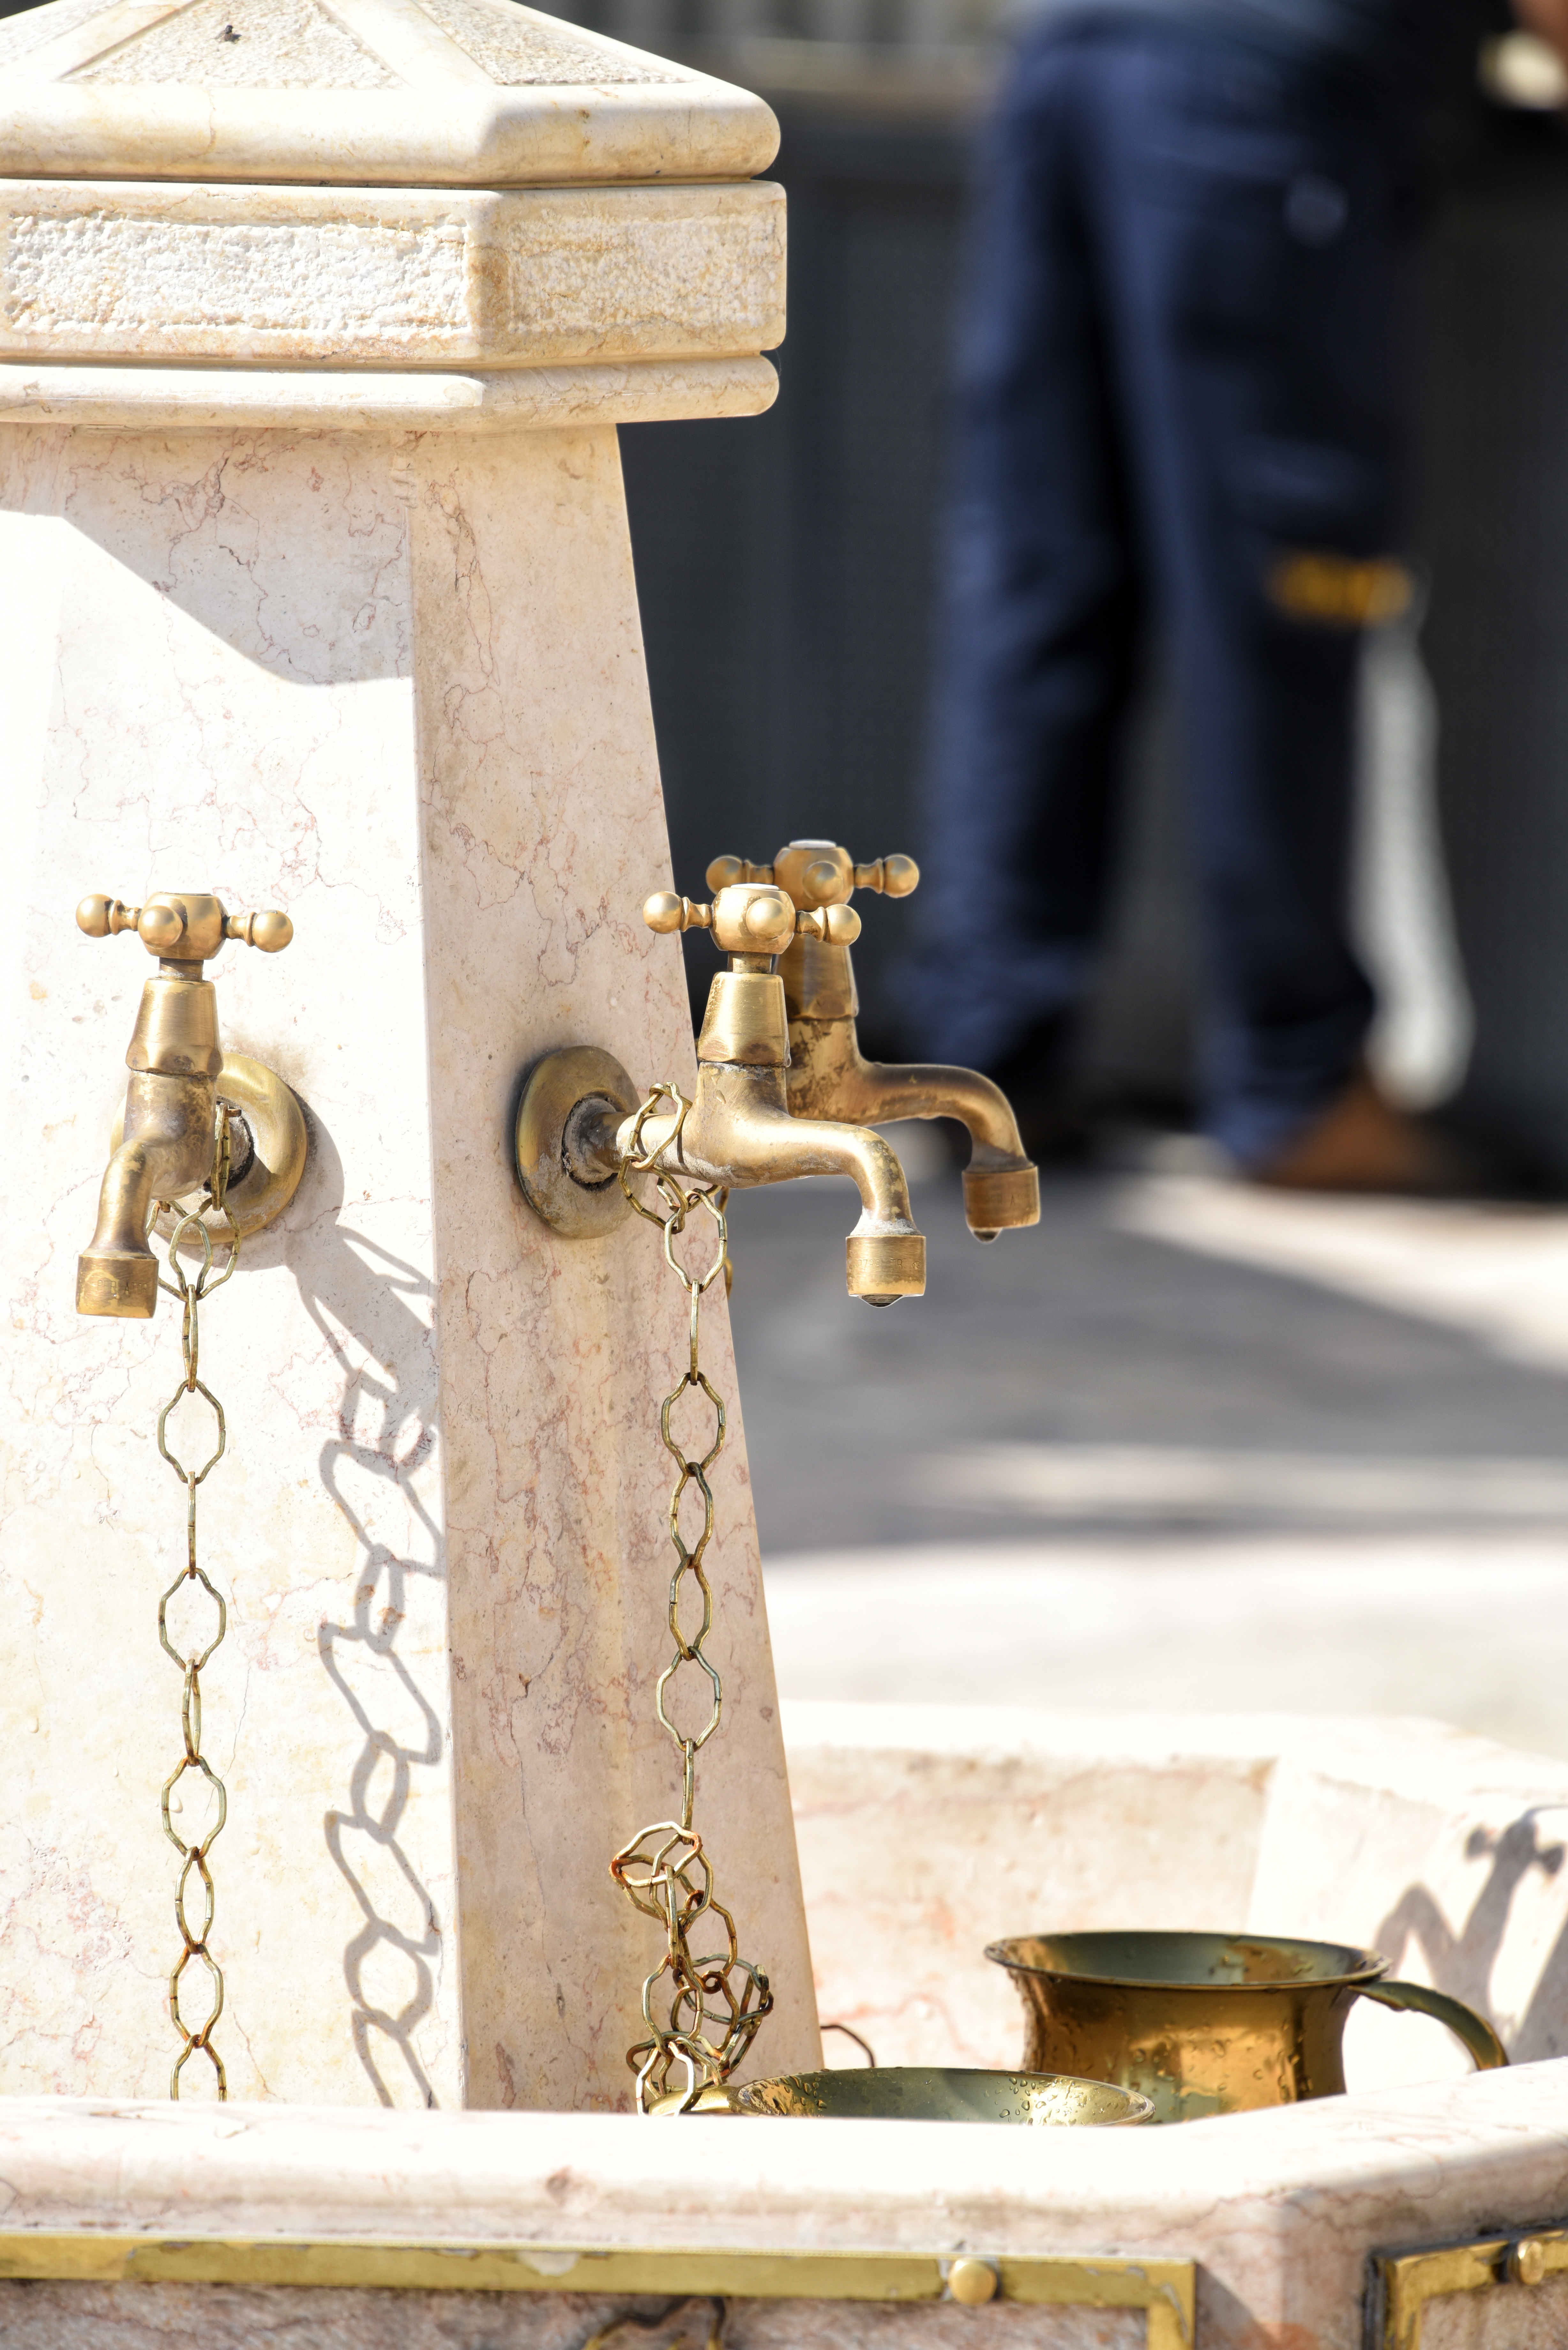
wood, statue, religion, lighting, art, saint, fountain, prayer, sacred, carving, jerusalem, israel, judaism, the wailing wall